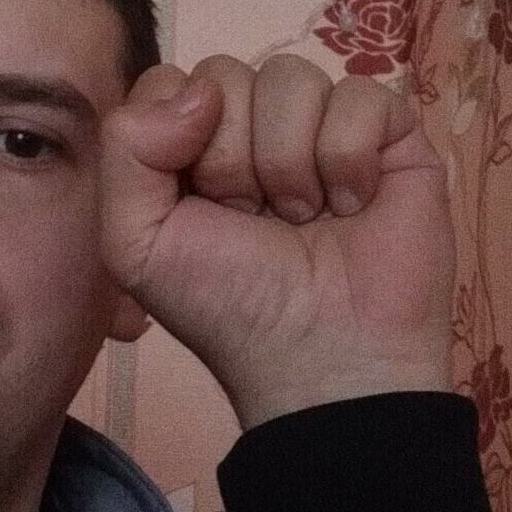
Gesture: fist